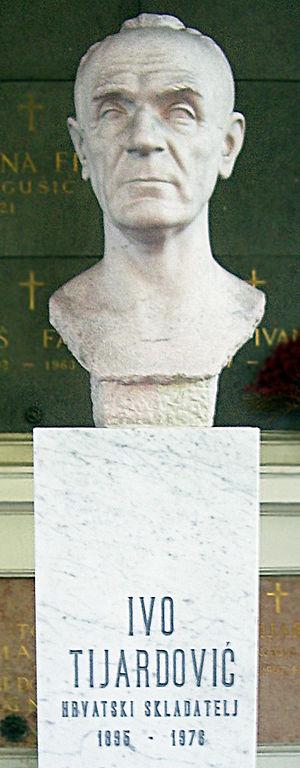
Ivo Tijardovic, né le 18 septembre 1895 à Split et décédé le 19 mars 1976 à Zagreb est un compositeur, écrivain et peintre croate. Membre du Front de libération nationale unitaire, il est le 47ᵉ maire de Split, au cours de la Seconde Guerre mondiale pendant l'occupation de la ville par l'Italie fasciste. Il fait partie de la résistance clandestine mis en place par les partisans yougoslaves de Josip Broz Tito.